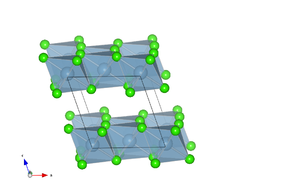
structure cristalline de AlCl3, structure en couche Dessiné à l'aide de VESTA K. Momma and F. Izumi, ""VESTA: a three-dimensional visualization system for electronic and structural analysis."" J. Appl. Crystallogr., 41:653-658, 2008."
Le chlorure d'aluminium aussi appelé trichlorure d’aluminium, ou chlorure d'aluminium(III), est un sel d'aluminium et de chlore. La forme anhydre possède une structure particulière : bien qu'étant un halogénure d'un métal très électropositif, les liaisons chimiques sont principalement covalentes et non pas ioniques comme on pourrait s'y attendre. Cela a notamment pour conséquence qu'AlCl₃ possède des températures de fusion et de sublimation basses, et qu'à l'état liquide, il conduit mal l'électricité contrairement aux halogénures ioniques comme le chlorure de sodium. Ce composé existe à l'état solide sous la forme d'un réseau hexacoordiné. Il fond en formant un dimère tétracoordiné, Al₂Cl₆ qui peut se vaporiser, mais qui se dissocie à température plus élevée pour former une espèce AlCl₃ analogue à BF₃.